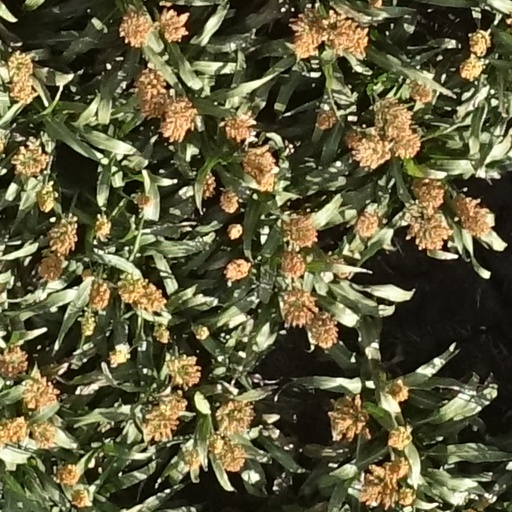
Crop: sorghum